Dime Mystery Magazine

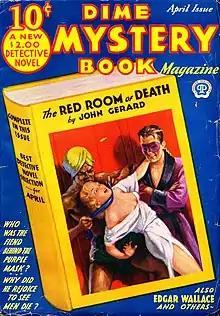
Cover of the April 1933 issue, by Rafael DeSoto, showing the book cover motif used for the first year

For the first year, "Dime Mystery" focused on straightforward detective and mystery fiction. The title was initially "Dime Mystery Book Magazine", and the selling point, as the cover declared, was "A New $2.00 Detective Novel". The novels were complete in each issue, rather than serialized. The cover art reinforced this message by depicting a hardcover book, with the detective or mystery scene painted as the cover of the book. The short fiction included abridged reprints of stories by Edgar Wallace in his "J.G. Reeder" series. The lead character, Reeder, had been a prosecutor in London in the stories' original publication in "Flynn's" magazine in the 1920s, but for "Dime Mystery" all the British references were eliminated, and Reeder became a district attorney.